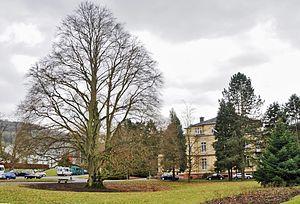
Bofferdange est une section de la commune luxembourgeoise de Lorentzweiler située dans le canton de Mersch.